Palos Verdes Peninsula

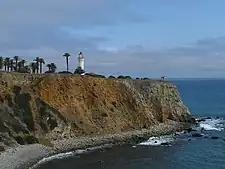
The Point Vicente Lighthouse on the Palos Verdes Peninsula and the National Register of Historic Places.

The peninsula was the homeland of the Tongva-Gabrieliño Native Americans people for thousands of years. In other areas of the Los Angeles Basin archeological sites date back 8,000 years. Their first contact with Europeans occurred in 1542 with João Cabrilho ("Juan Cabrillo"). Chowigna and Suangna were two Tongva settlements of many in the peninsula area, which was also a departure point for their "rancherías" on the Channel Islands.